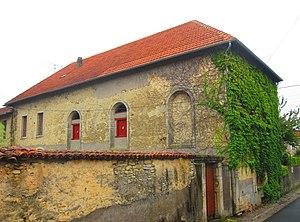
Eglise capucins Marsal
Marsal est une commune française située dans le département de la Moselle en région Grand Est. Ses habitants sont les Marsalais.